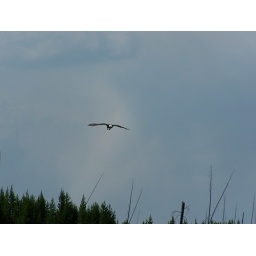
A bald eagle soaring, it was swooping down to try and catch a fish in a river